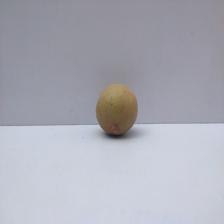
Size: Small